Eucomis bicolor

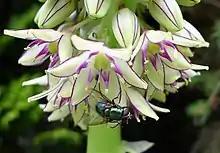
Fly on flowers

"Eucomis bicolor" was first described by John Gilbert Baker in 1878. The specific epithet "bicolor" means "two-coloured"; the tepals are pale green with purple margins. It is one of a group of larger tetraploid species of "Eucomis", with 2"n" = 4"x" = 60.